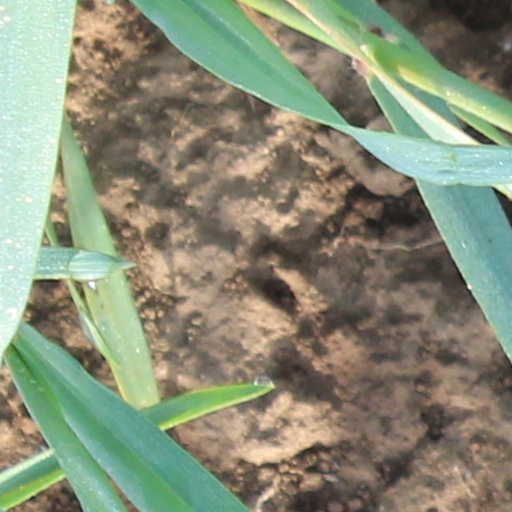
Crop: wheat